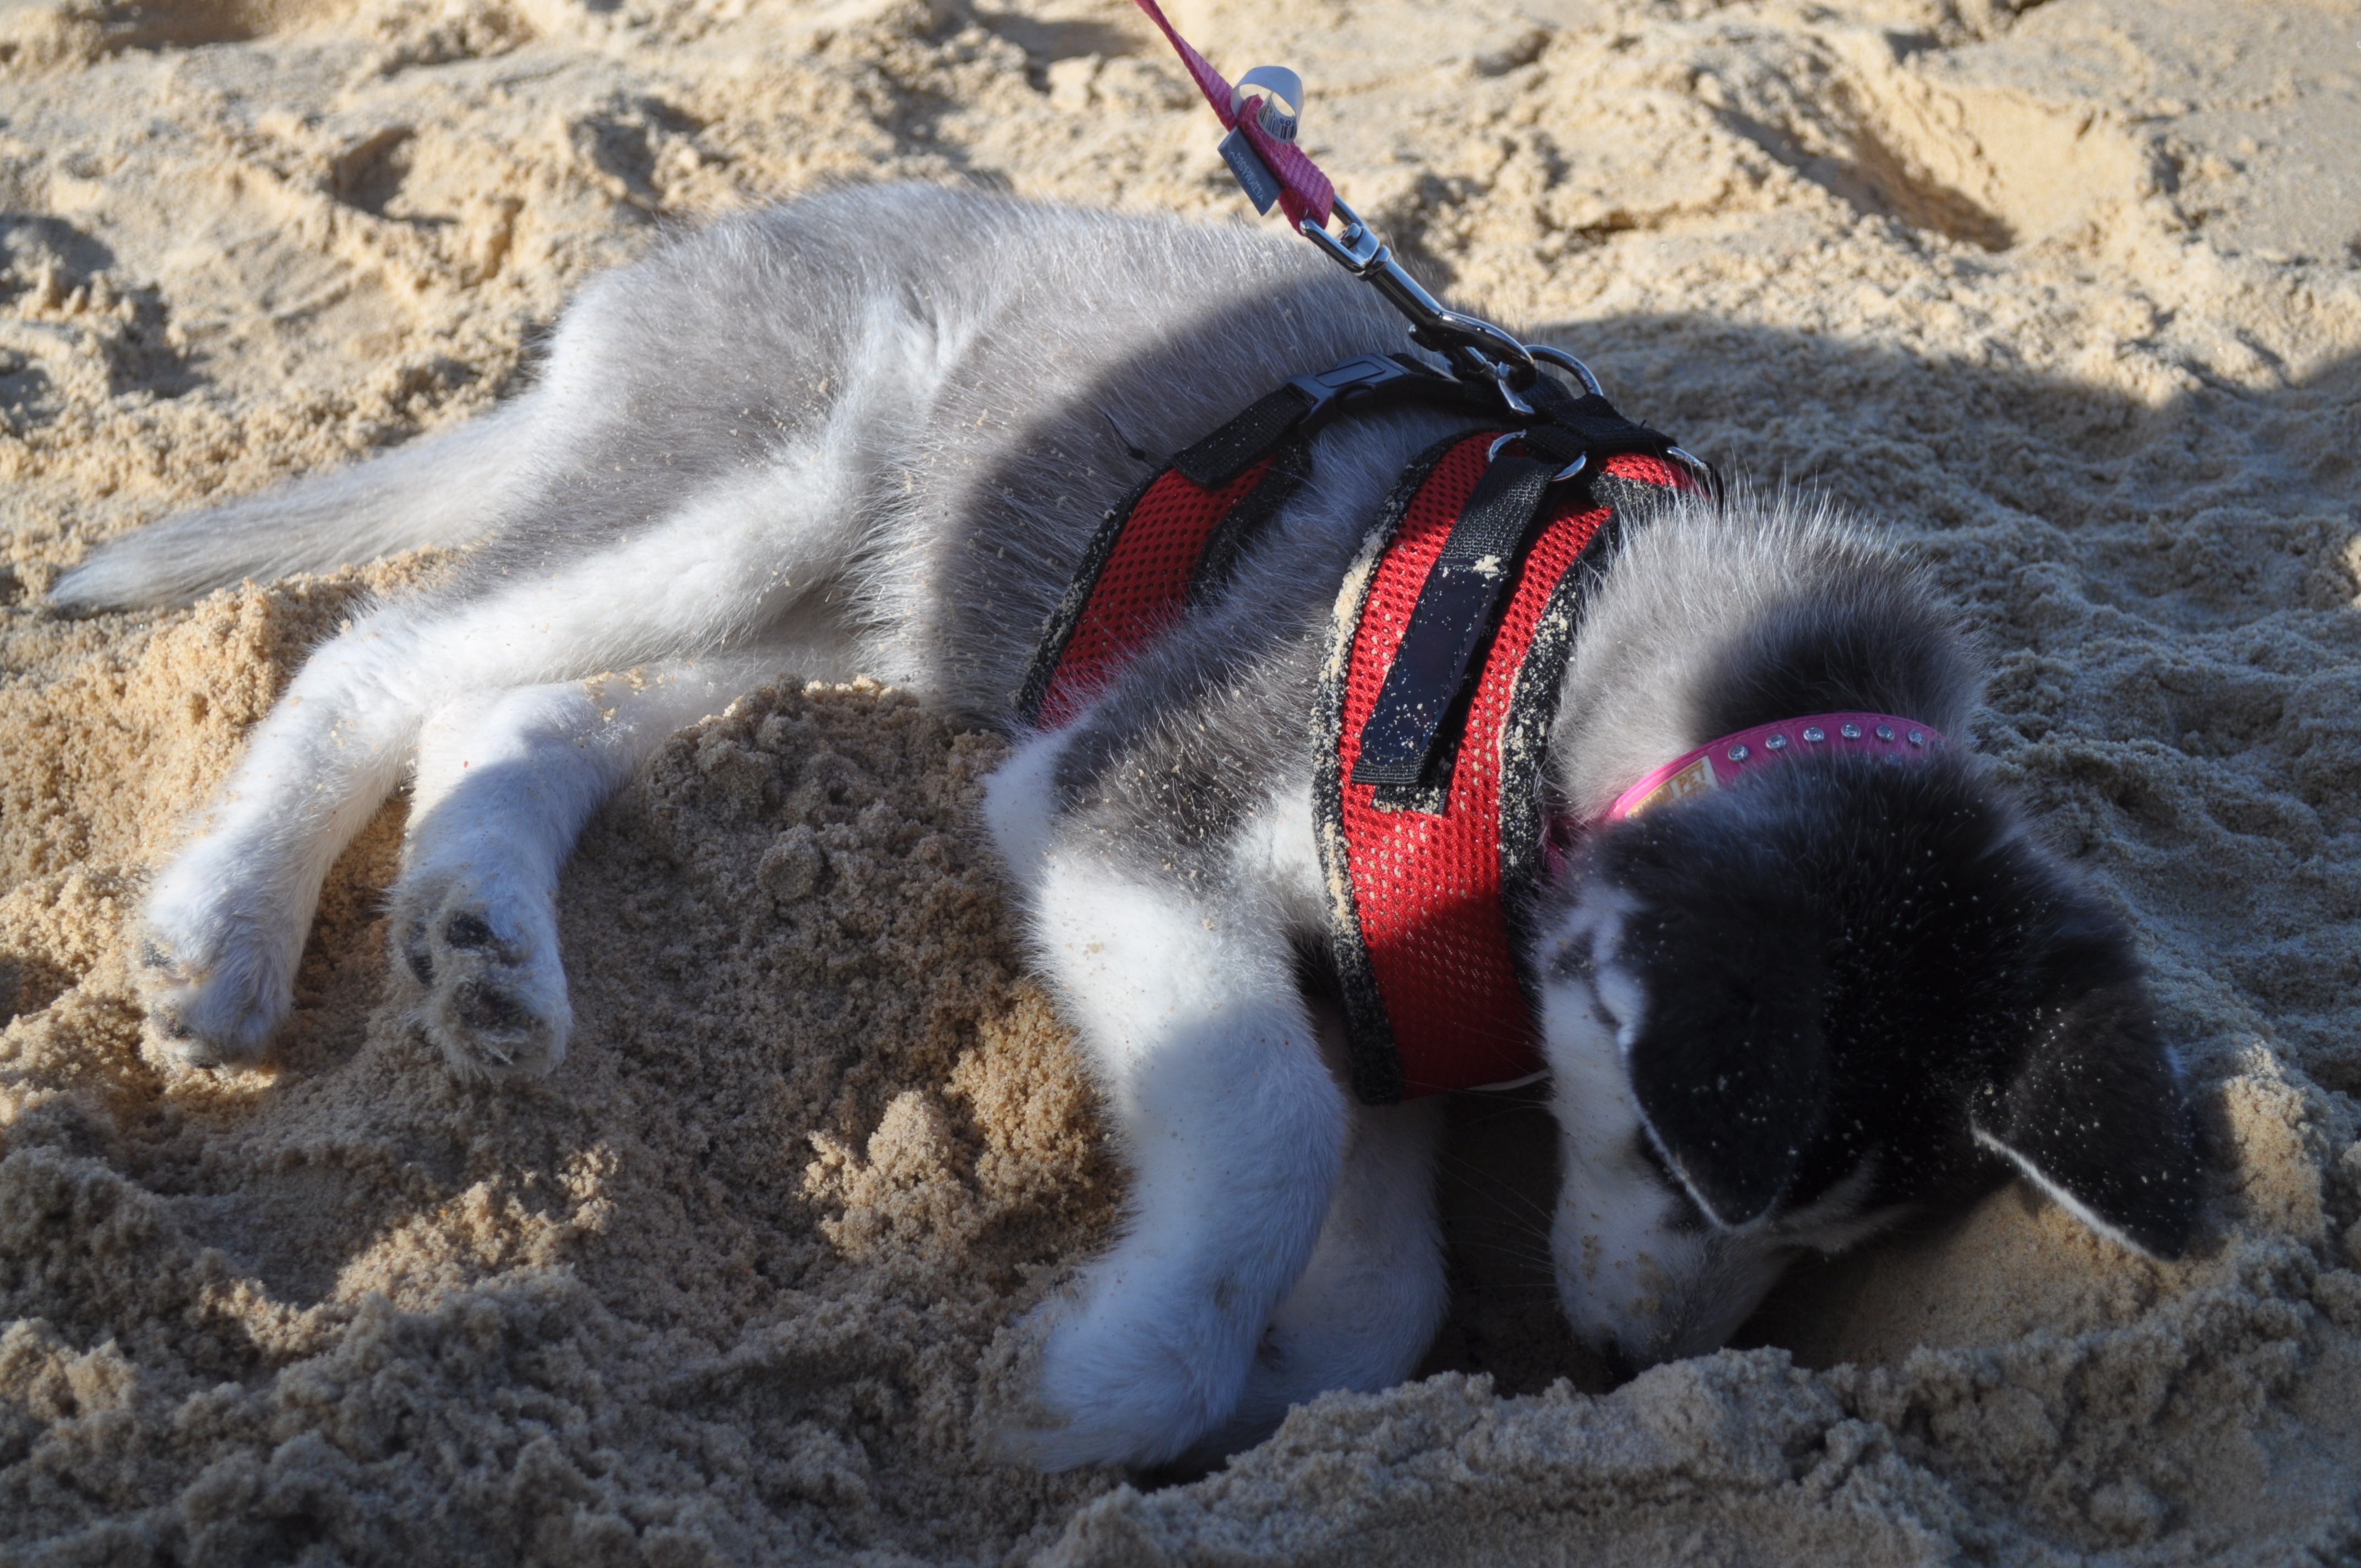
beach, sweet, puppy, dog, animal, cute, canine, bark, pet, fur, coat, young, small, mammal, playing, friend, collar, husky, grey, fun, snout, happy, little, domestic, adorable, siberian, breed, pup, doggy, companion, purebred, pedigree, pooch, dog like mammal